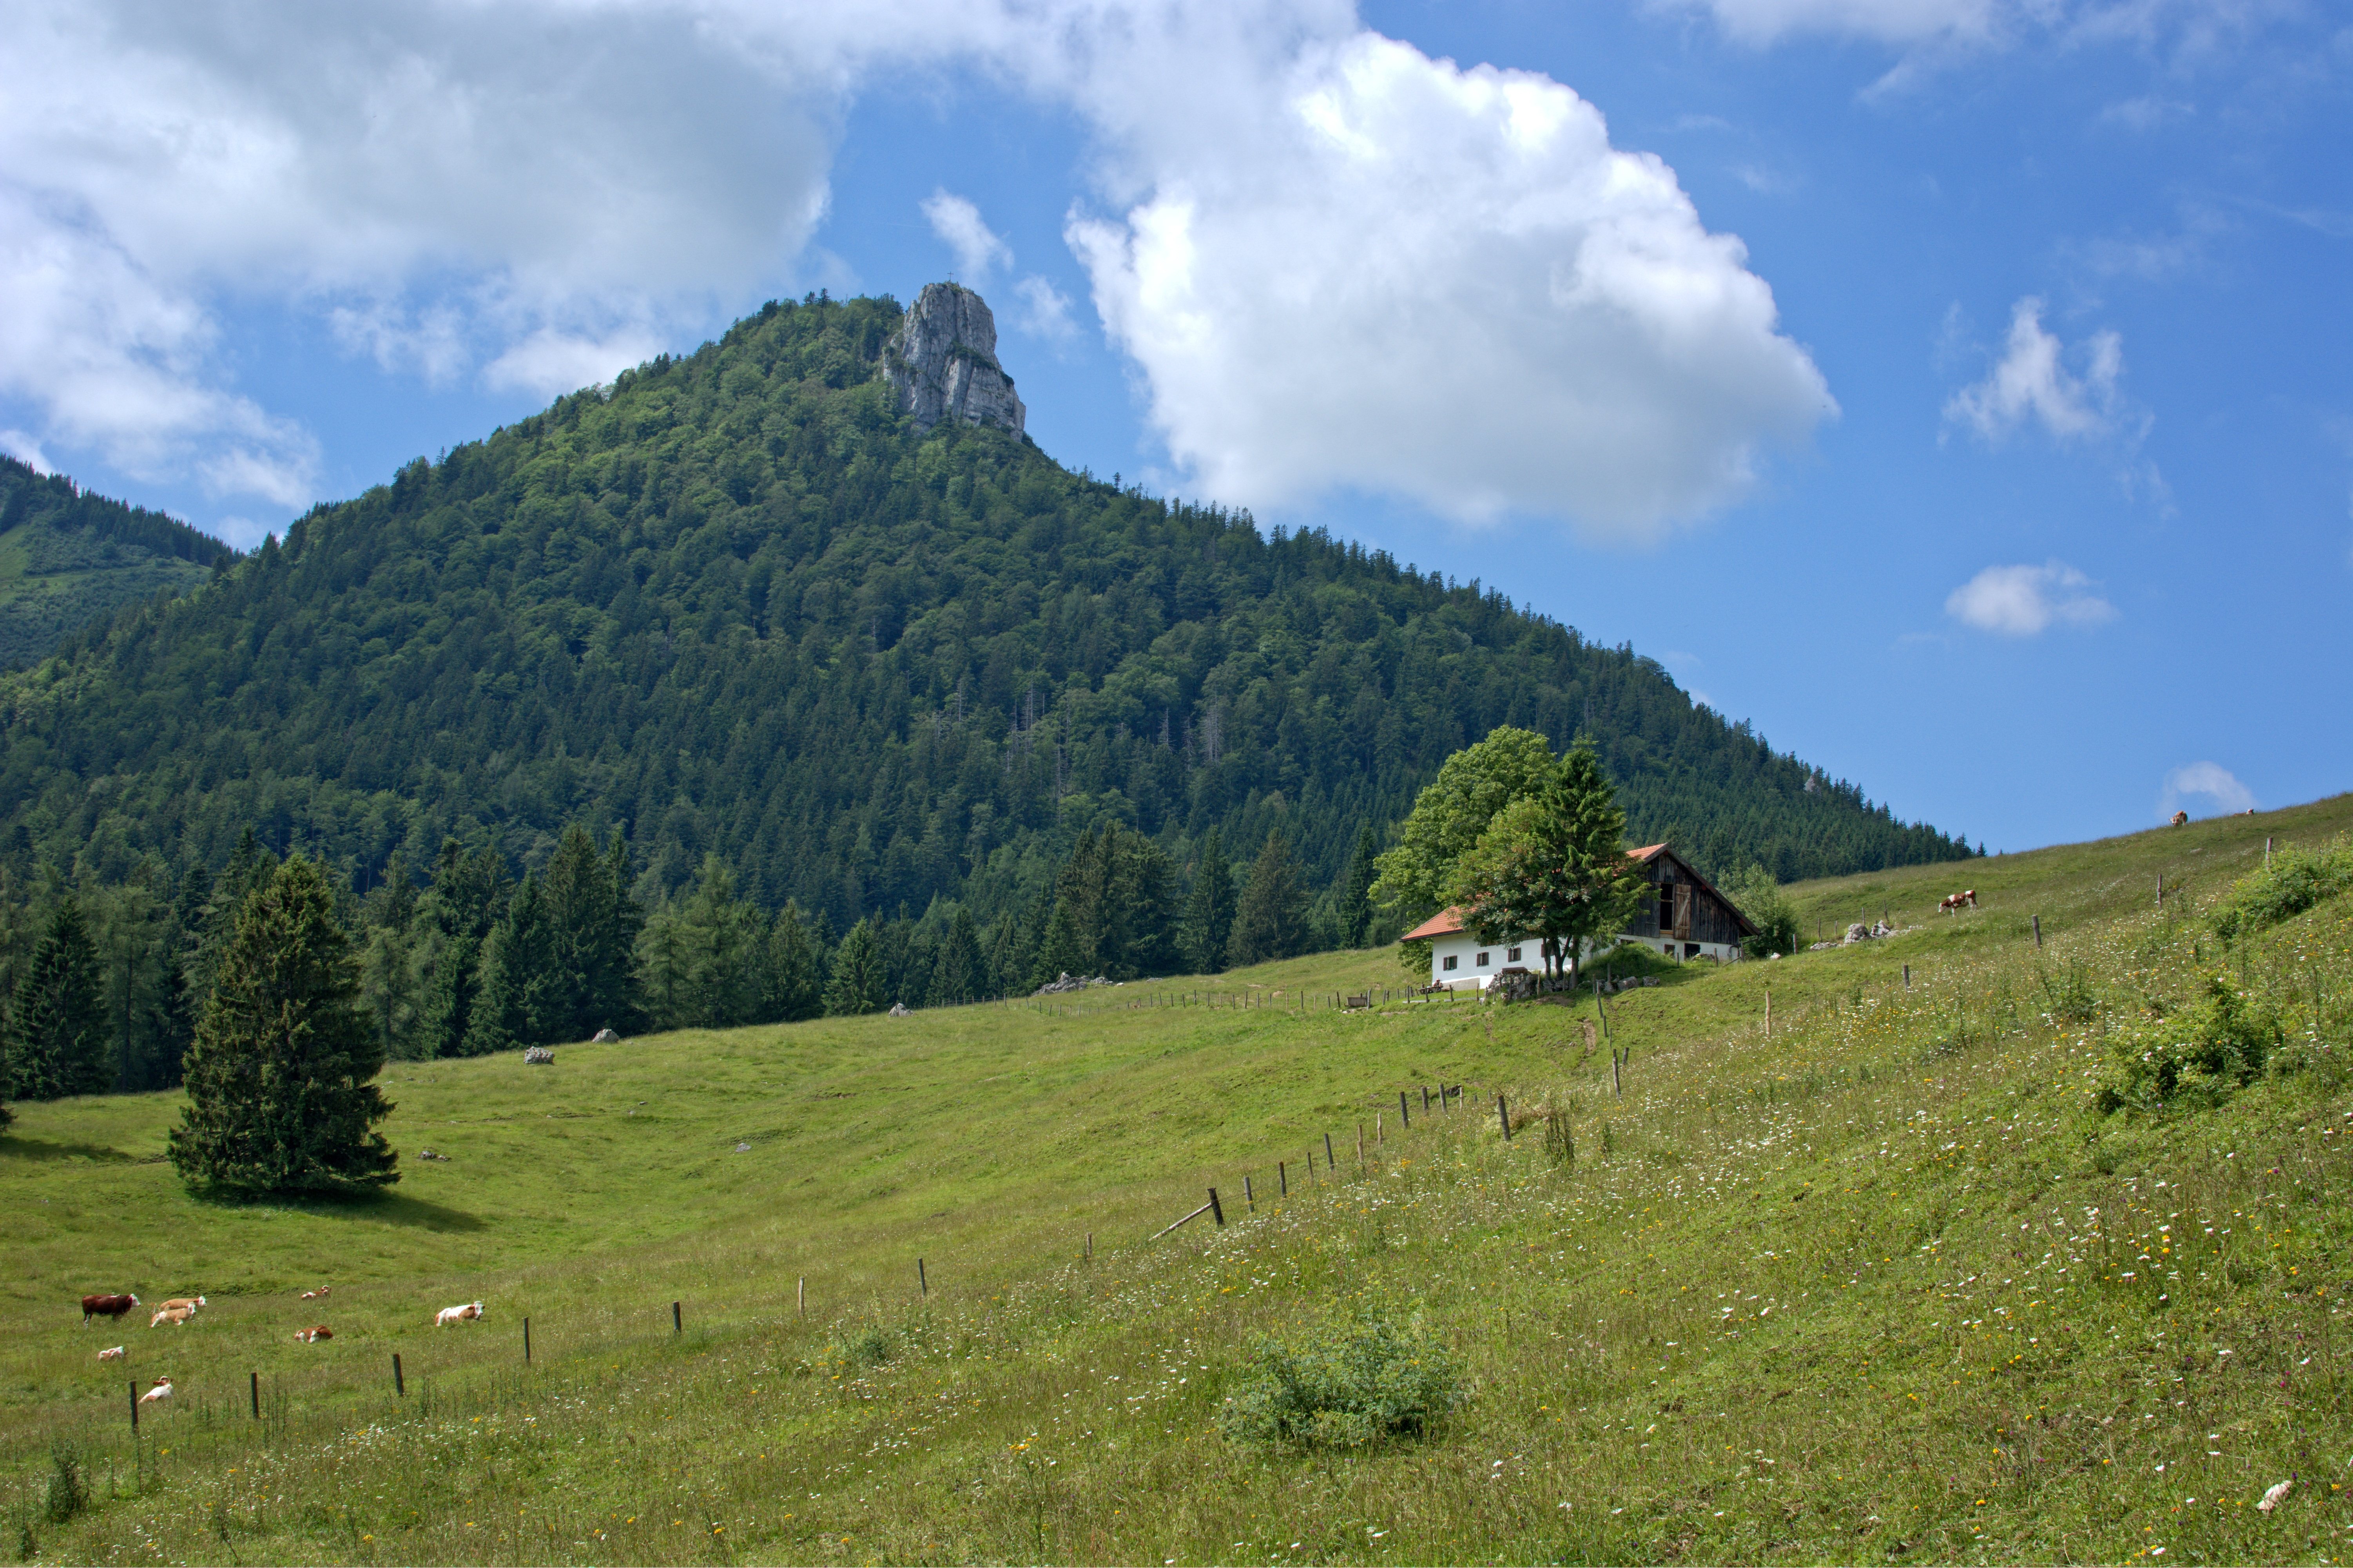
landscape, tree, nature, forest, grass, wilderness, mountain, hiking, field, meadow, hill, valley, mountain range, pasture, holiday, leisure, highland, ridge, plain, mountains, alps, grassland, plateau, bavaria, fell, habitat, loch, of course, alm, ecosystem, recovery, rural area, landform, upper bavaria, chiemgau, mountain pass, natural environment, geographical feature, mountainous landforms